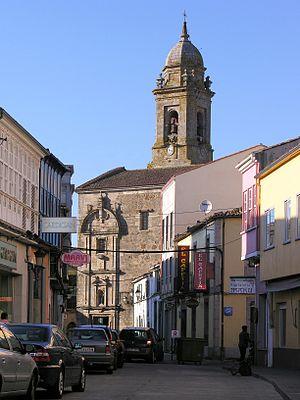
Melide, est un municipio de la comarque de Terra de Melide, dans la province de La Corogne, communauté autonome de Galice, au nord-ouest de l'Espagne. C'est aussi le nom de plusieurs parroquias de ce municipio, ainsi que du chef-lieu du municipio.